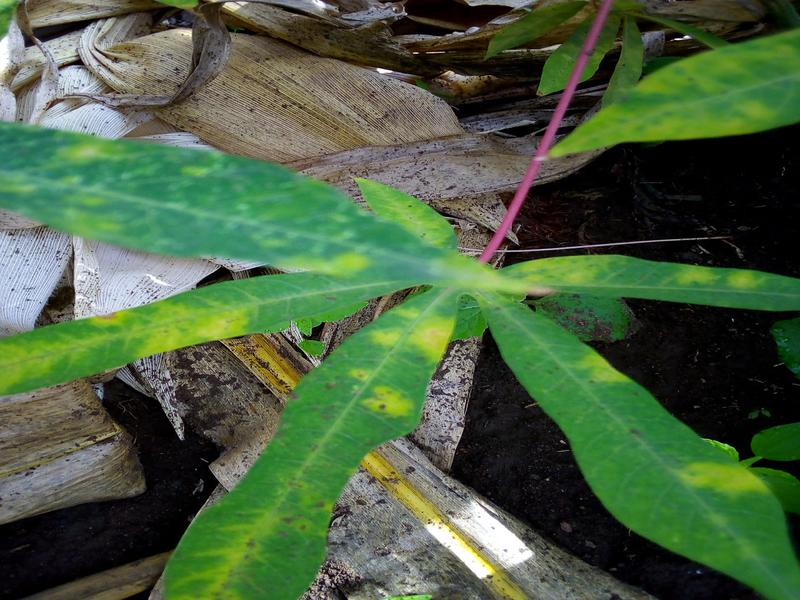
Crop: cassava
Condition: brown_streak_disease